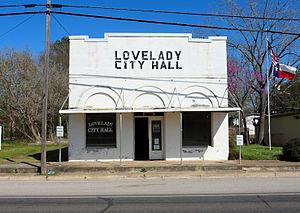
La ville de Lovelady est située dans le comté de Houston, dans l’État du Texas, aux États-Unis. Sa population s’élevait à 649 habitants lors du recensement de 2010, estimée à 621 habitants en 2016.